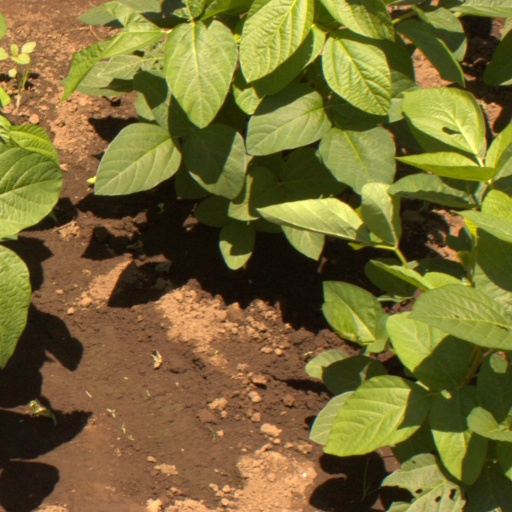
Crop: soybean